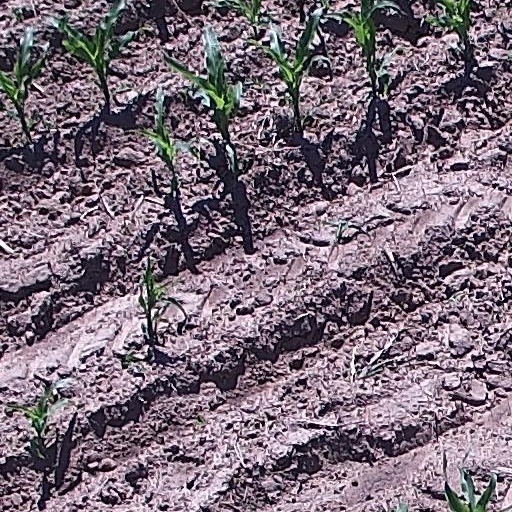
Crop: maize; corn